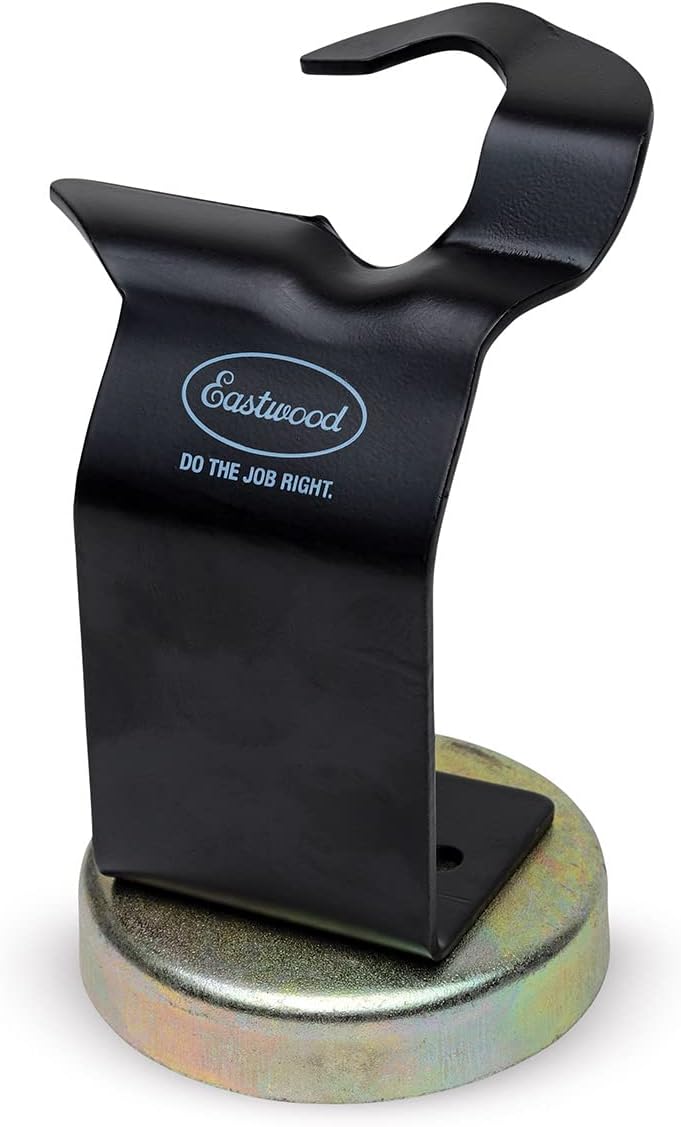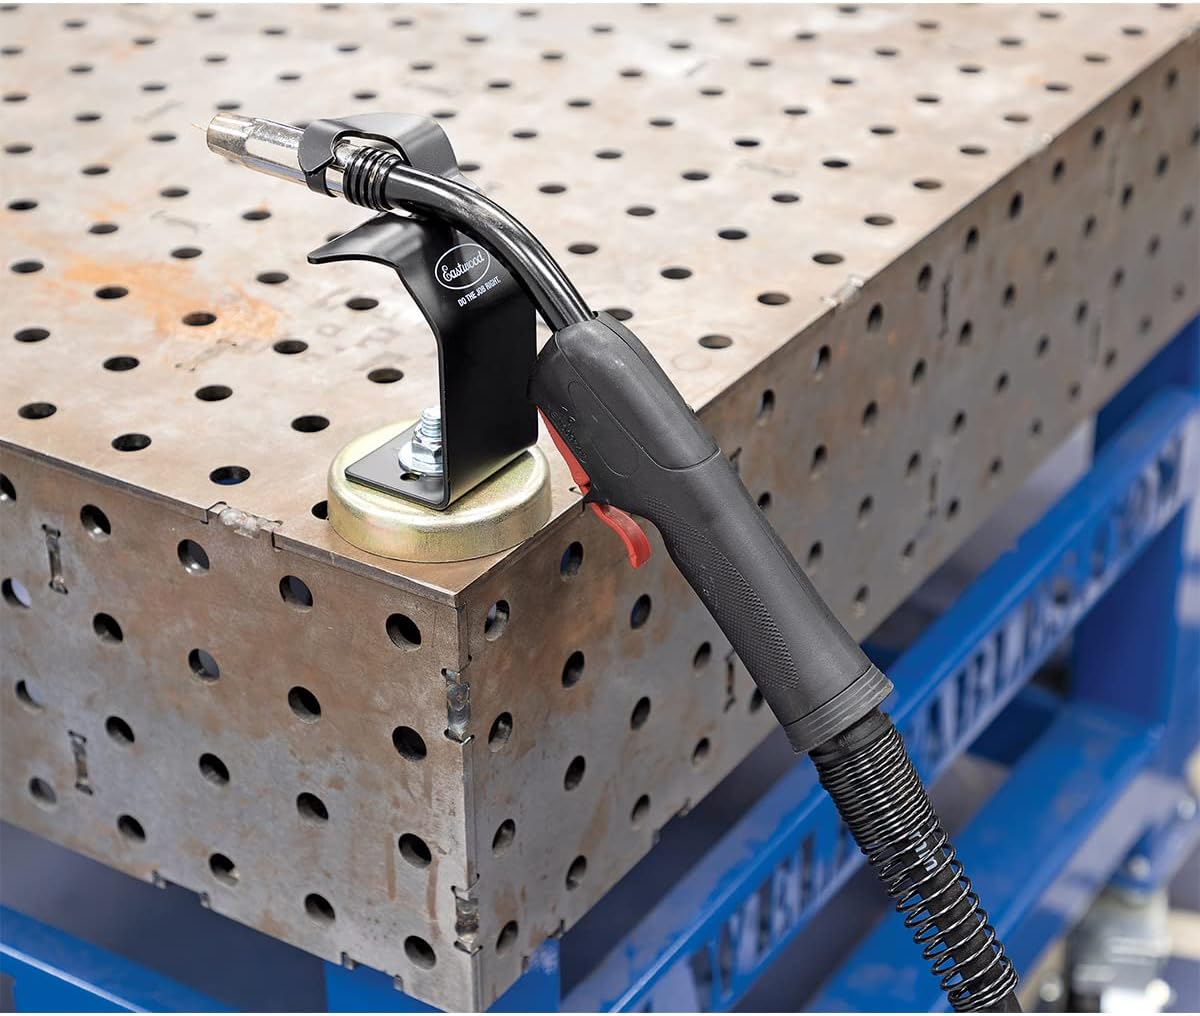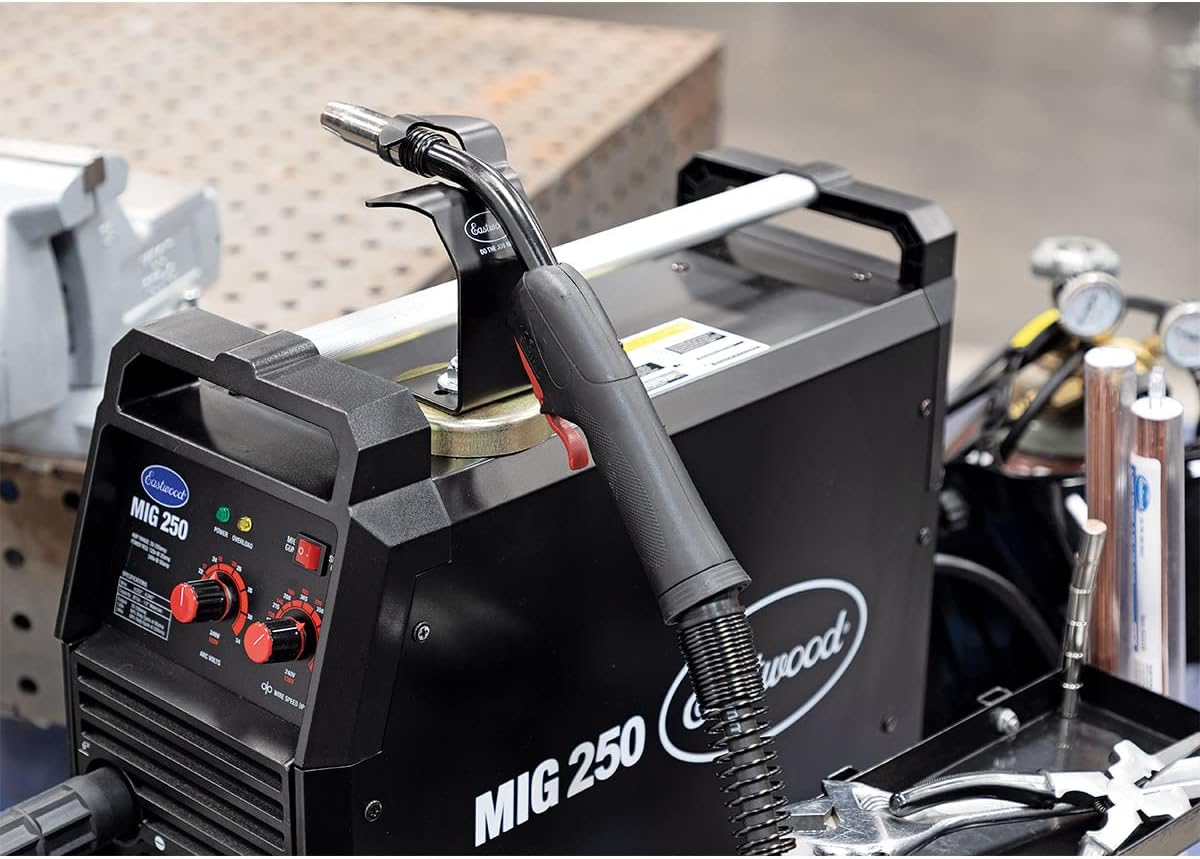
Eastwood Magnetic MIG Welder Torch Holder
Category: Tools & Home Improvement
Secure your MIG torch with this Magnetic MIG Torch Holder from Eastwood. No more picking the torch off the ground after it slides off your work bench or off the machine. Specifications Made from 3mm Steel Powder Coated Powerful 2-3/4 Inch Magnet Works with All Common MIG Torches Contents (1) Magnetic MIG Torch Holder
Features: Gives Your MIG Welding Torch a safe place to rest where it can not fall and become broken | Made from High Strength 3mm Steel | Durable Powder Coated Finish | Powerful 2-3/4 Inch Magnet Stays Where You Place It | Works with All Common MIG Welding Torches